Imatong Mountains

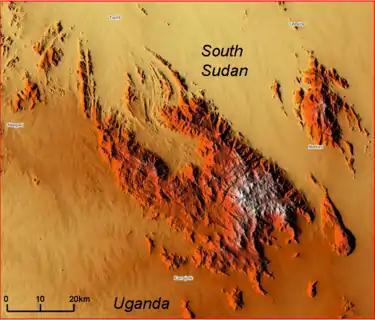
Relief map of the Imatong Mountain Range (in false colors)

The Imatong Mountains massif lies mainly within Torit County (western part) and Ikotos County (eastern part) of Imatong State. It is located some southeast of Juba and south of the main road from Torit to the Kenyan border town of Lokichoggio.